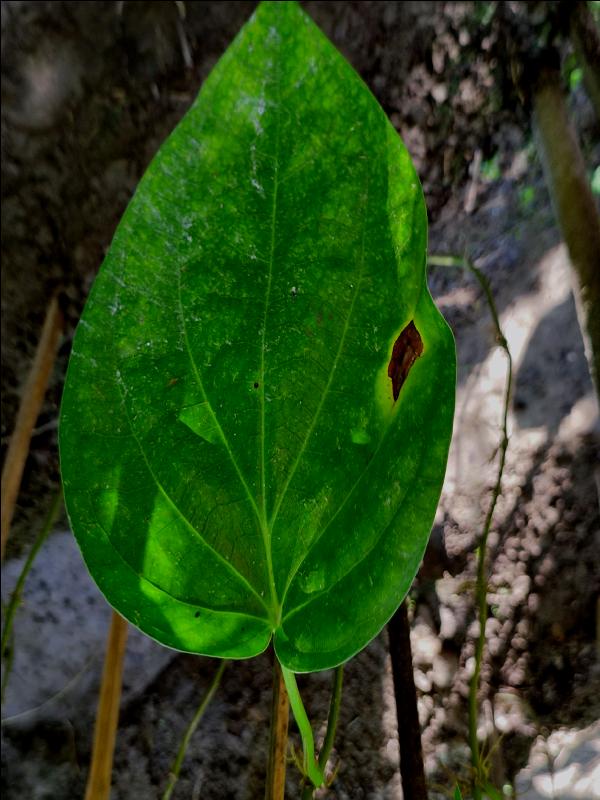
Label: Bacterial_Leaf_Disease